Renfrew County Courthouse

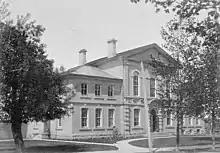
The courthouse in 1906

The neoclassical complex includes three buildings: the courthouse itself, a registry office and a small jail. The courthouse was built from 1862 to 1866, the registry office from 1862 to 1868, and the jail from 1864 to 1866. As the Confederation of Canada occurred in 1867, the building is referred to as "Confederation-era". The original courthouse was designed by Henry Horsey.